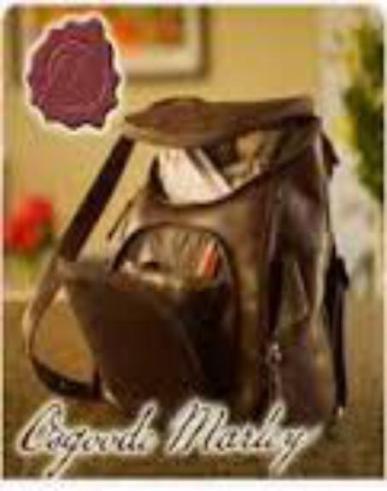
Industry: Clothes